Flatback sea turtle

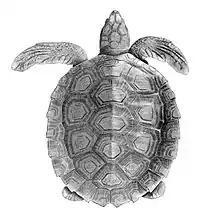
Illustration of a top view of a flatback sea turtle.

The flatback turtle is a sea turtle that can be recognized by its smooth, flat-domed carapace which has non-overlapping (non-imbricate) scutes and upturned edges along its sides. It has the coloration of olive green or a mixture of grey and green. This matches the coloration of its head. The underside of the shell, also called the plastron, has a much lighter coloration of a pale yellow. The flatback sea turtle has an average carapace length ranging from , and weighs from on average. Very large specimens are reported to weigh up to . The females of this species are larger than the males in adulthood and also have been found to have longer tails than their male counterparts.